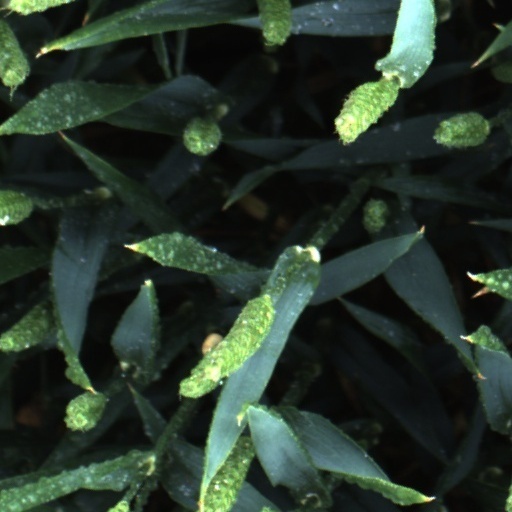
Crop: wheat